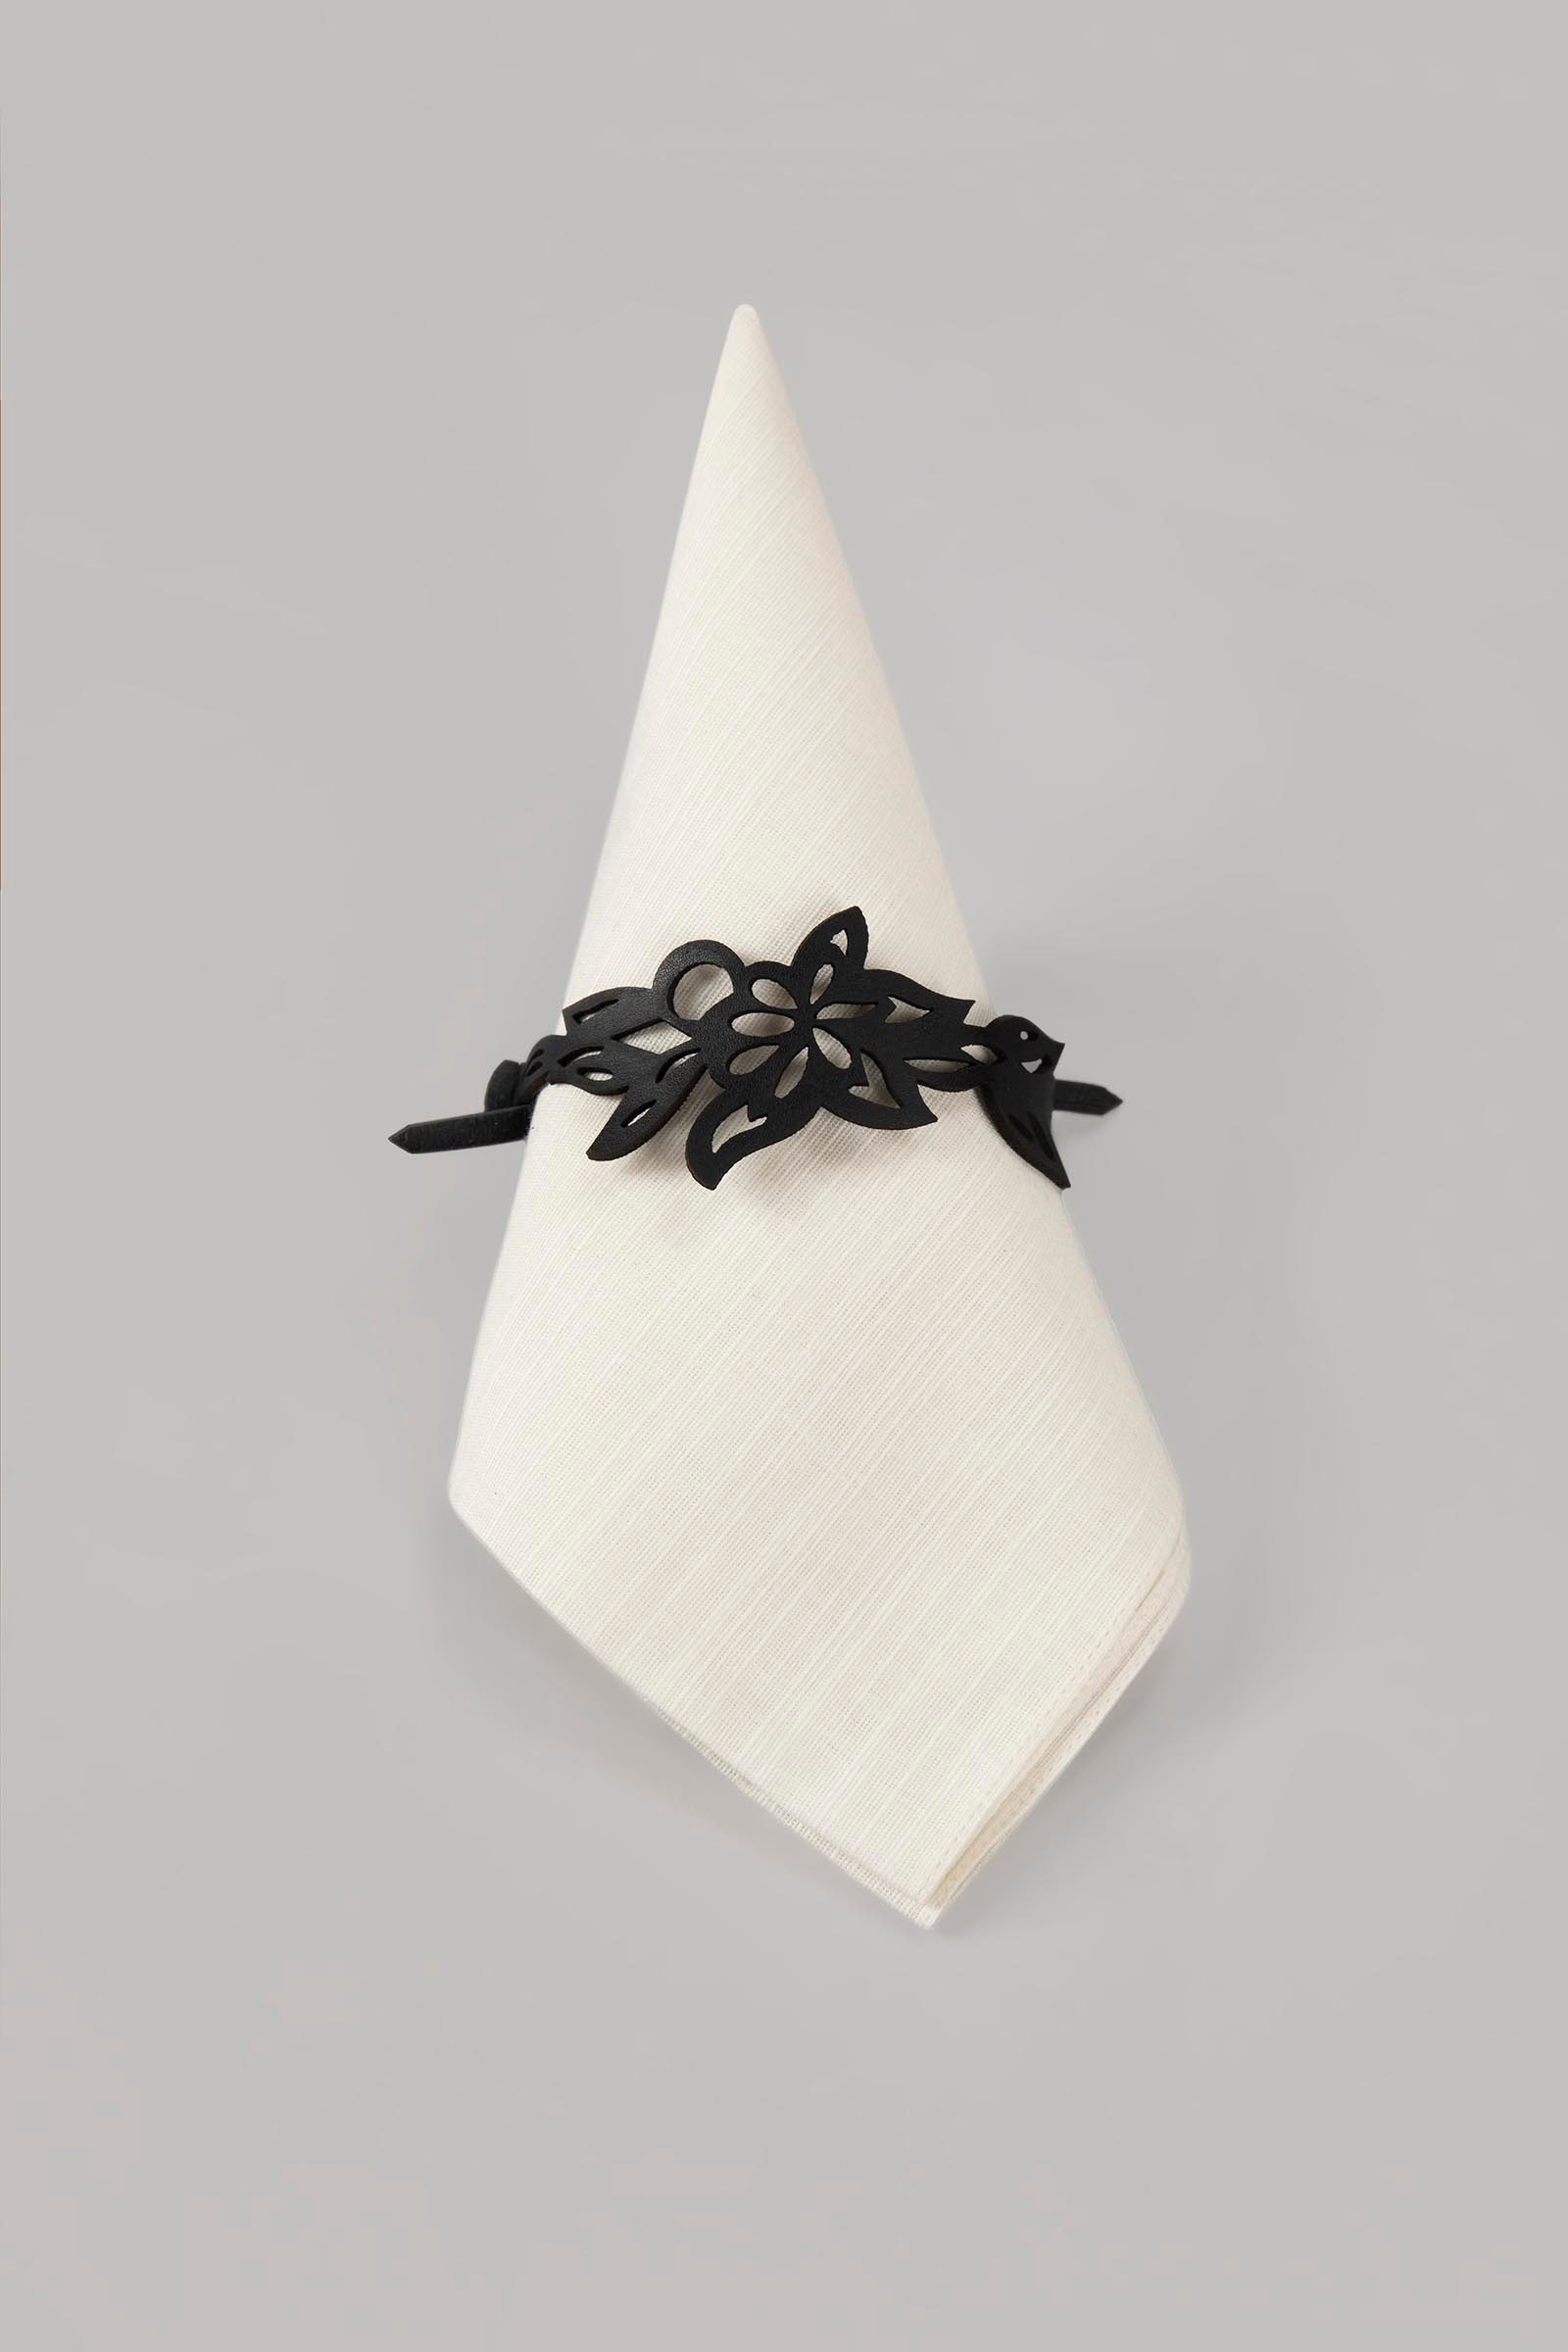
black lace napkin